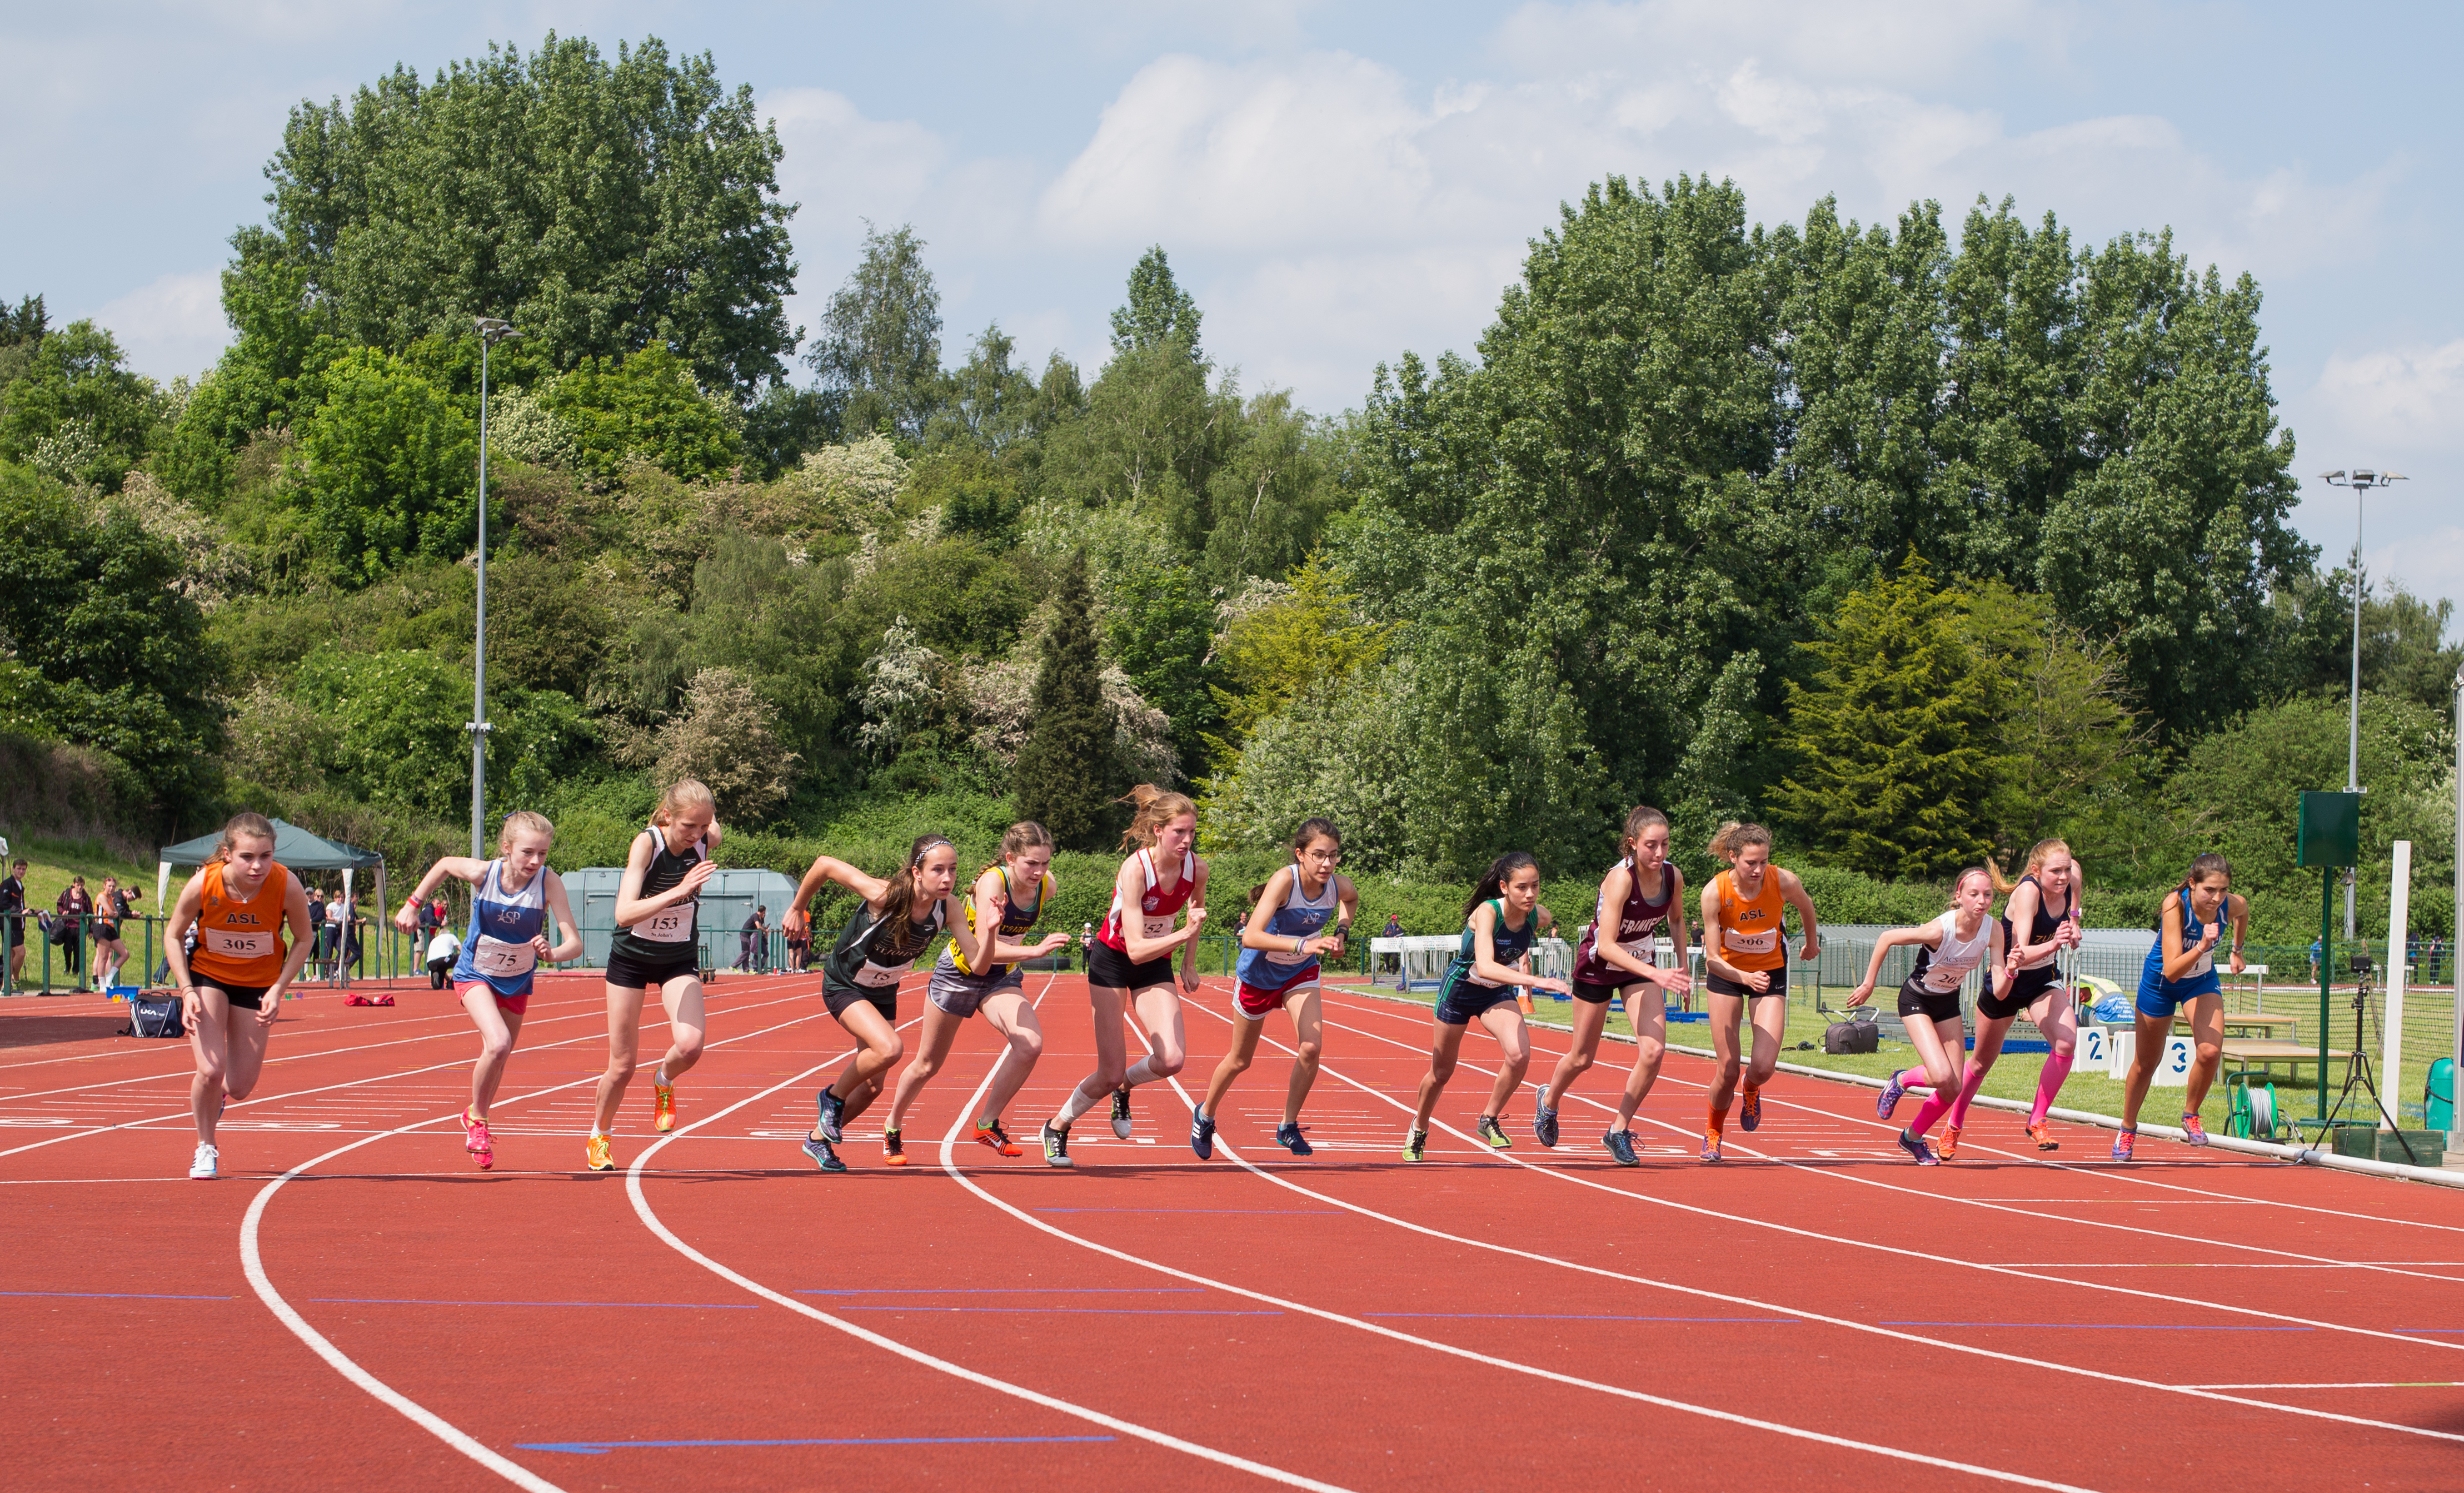
outdoor, track, field, running, jumping, europe, high, runner, ash, england, 2016, race, competition, london, hague, international, girls, m, american, team, sports, boys, racing, 50, school, championship, junior, leica, 240, summilux, varsity, athlete, athletics, athletes, meet, isst, hillingdon, sprint, physical exercise, human action, track and field athletics, middle distance running, 800 metres